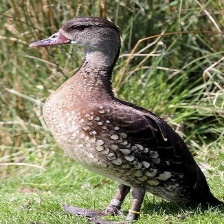
Species: SPOTTED WHISTLING DUCK
Scientific name: DENDROCYGNA GUTTATA
ImageNet parent category: drake